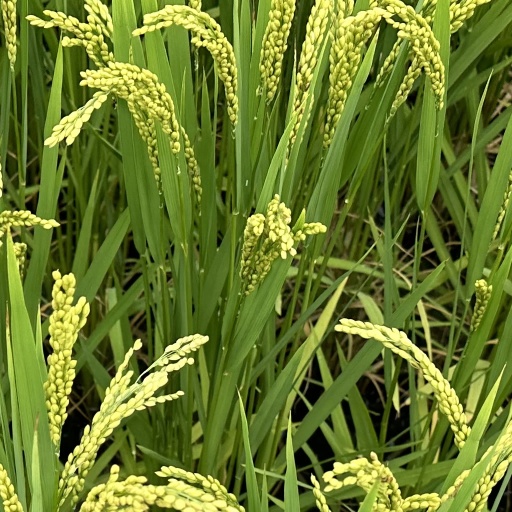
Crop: rice